Alfa Romeo Twin Spark engine

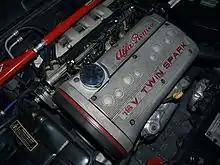
16-valve Twin Spark with older cover.

The engines also incorporate two other devices to enhance the performance under operation, the Camshaft Phase Variator and the Variable Intake Length Control (or Modular Inlet Manifold in Alfaspeak) on the later (plastic cam cover) 1.8- and 2.0-litre versions. Where both these variable systems are deployed they are controlled in tandem by the Bosch Motronic Engine Management ECU in response to rpm, load, and throttle position. According to Fiat Auto S.p.A. DTE electronic service documentation for the 156 Twin Spark (1.8/2.0):